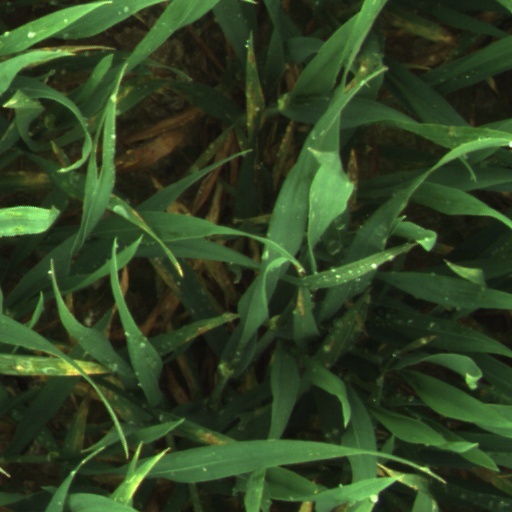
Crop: wheat